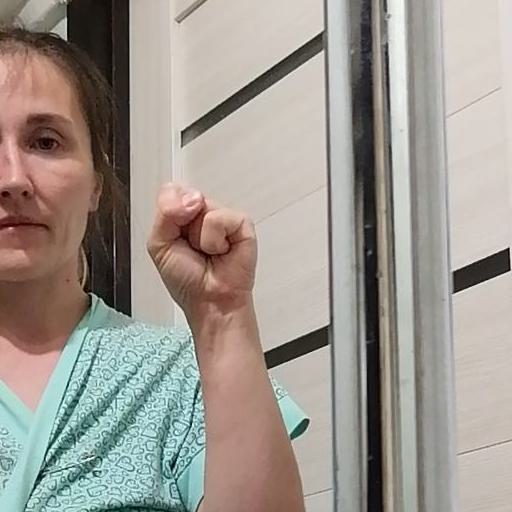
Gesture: fist